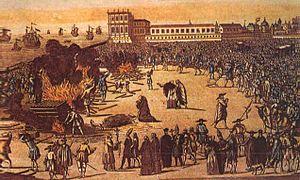
Le crypto-judaïsme est l'adhésion secrète au judaïsme tandis que l'on adhère publiquement à une autre foi ; ceux qui pratiquent le crypto-judaïsme sont généralement appelés « crypto-Juifs. » Le terme s'applique également à des descendants de Juifs qui maintiennent — le plus souvent secrètement — des coutumes et pratiques juives tout en professant publiquement une autre foi.
L’Inquisition au Portugal ou Inquisition portugaise est comparable à son homologue espagnole.